Shuangpu station

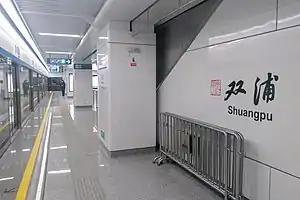
Platform of Shuangpu station

Shuangpu is the western terminus of Line 6 of the Hangzhou Metro in China. It was opened on 30 December 2020, together with the Line 6. It is located in the Xihu District of Hangzhou.